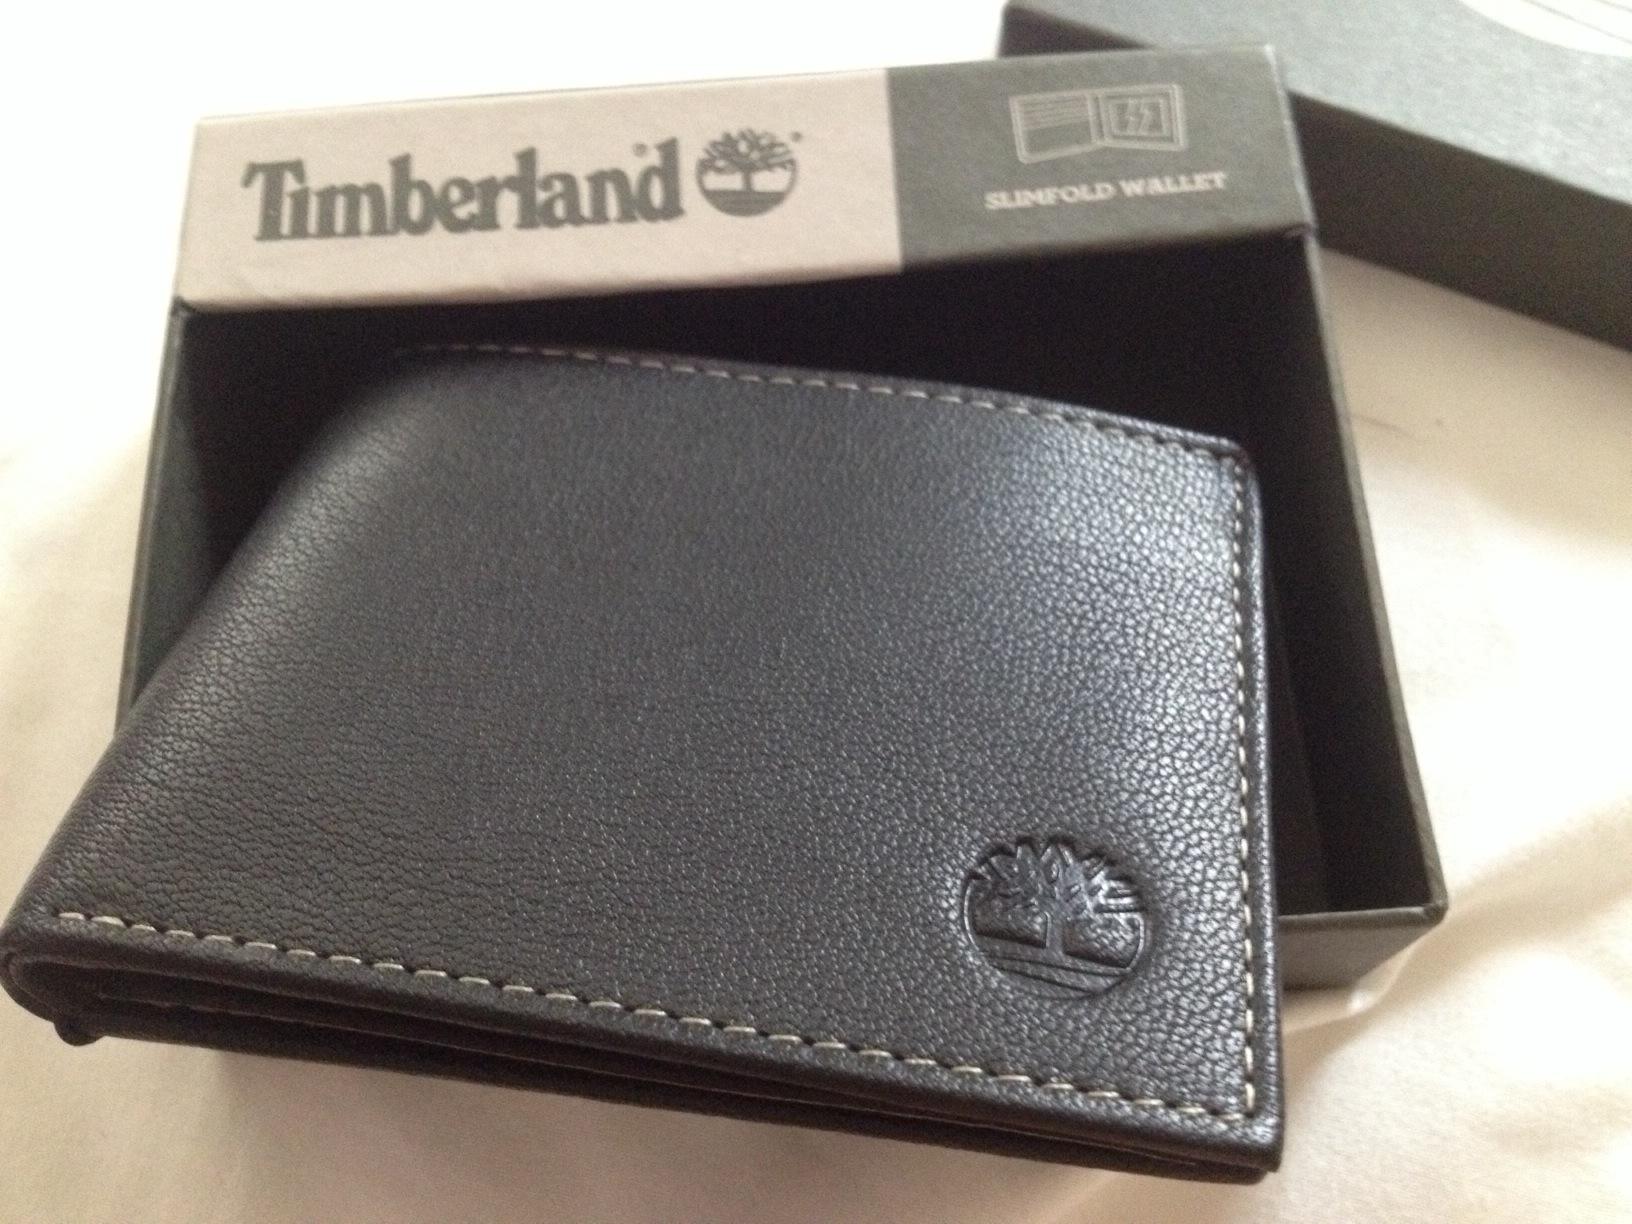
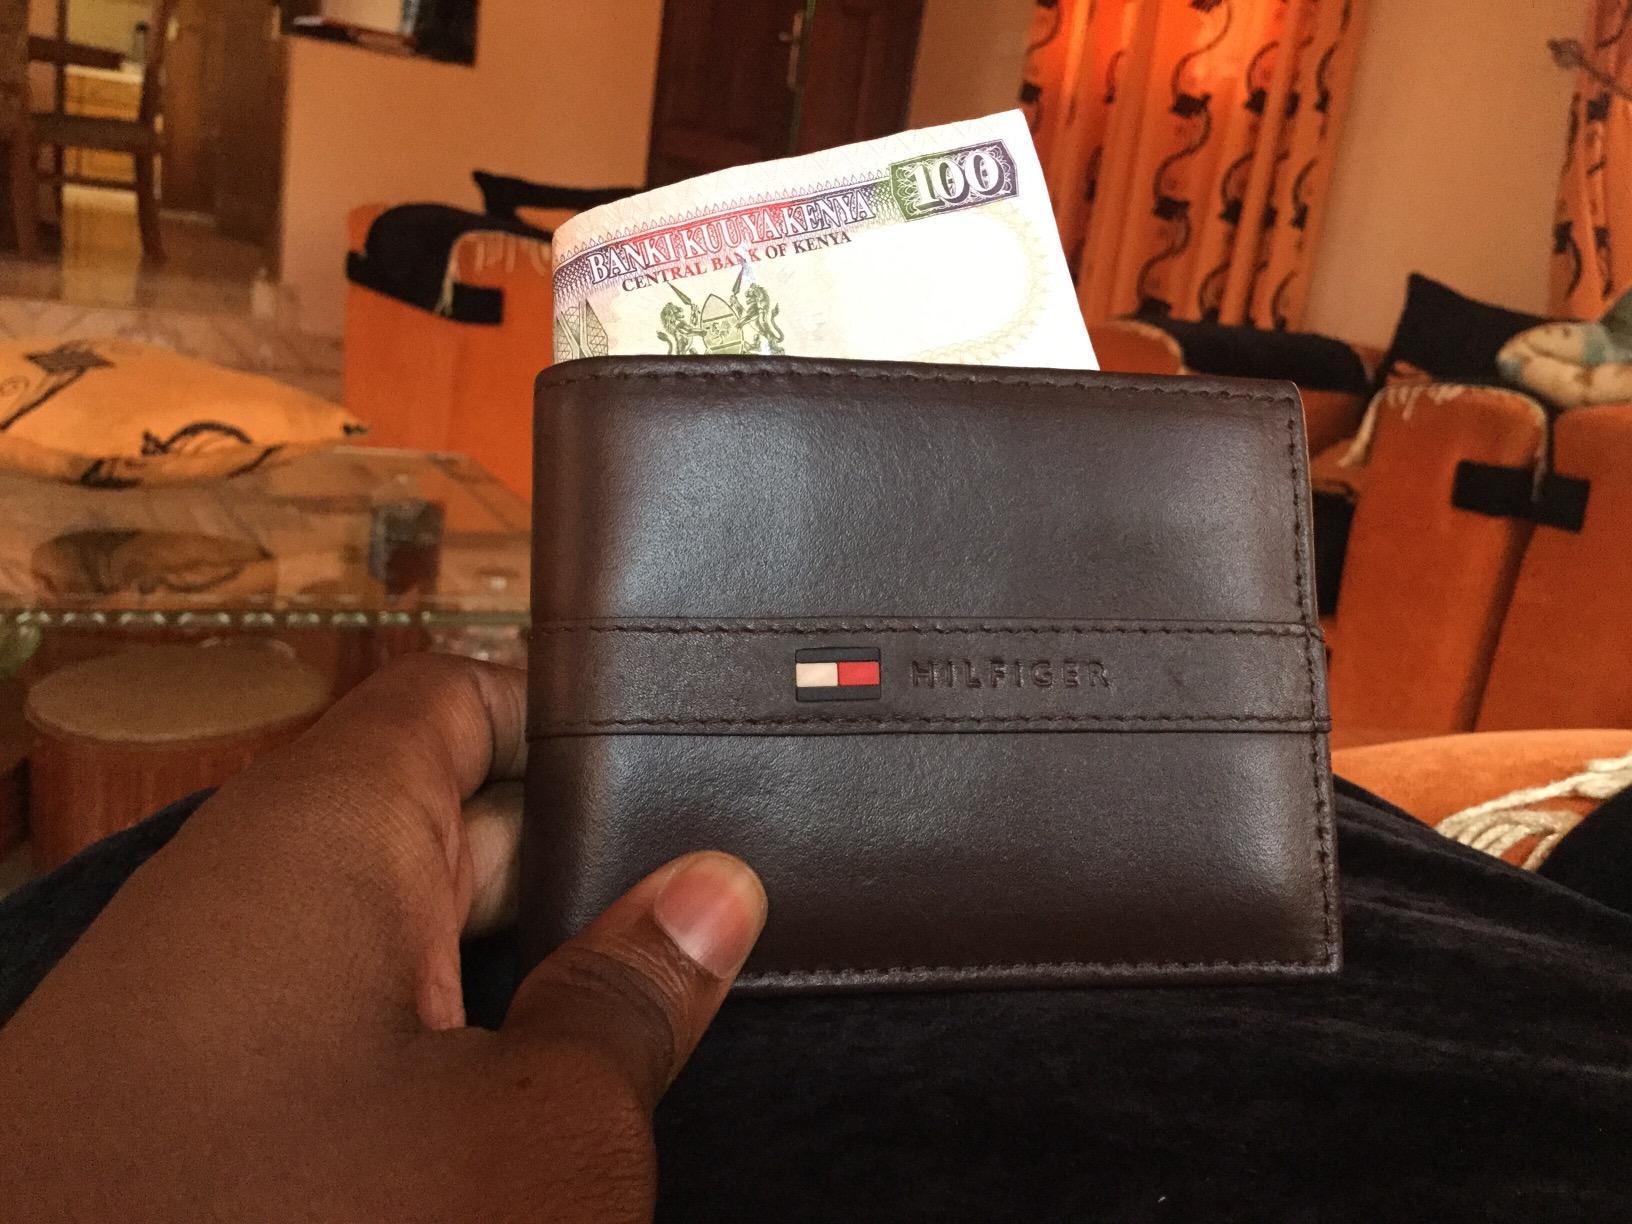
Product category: accessories_wallet
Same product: no